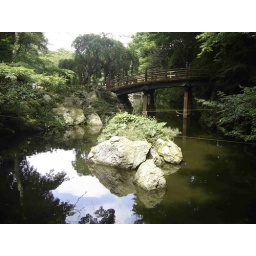
A little pond in the castle park. It has a nice stone pathway through the water, a waterfall and the little bridge.